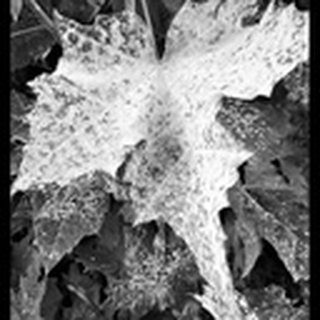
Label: cotton_powdery_mildew